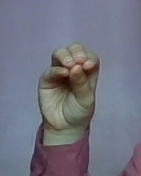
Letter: ha